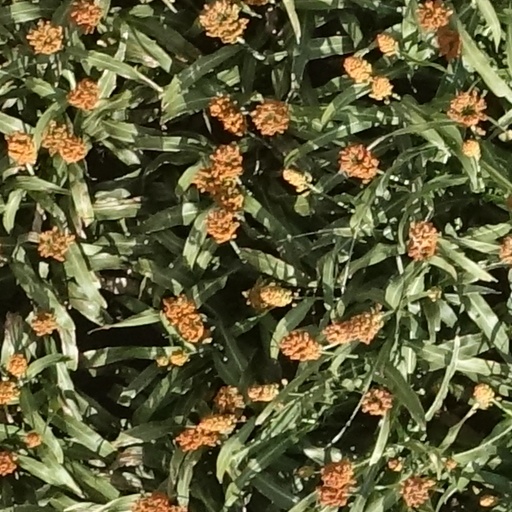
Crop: sorghum